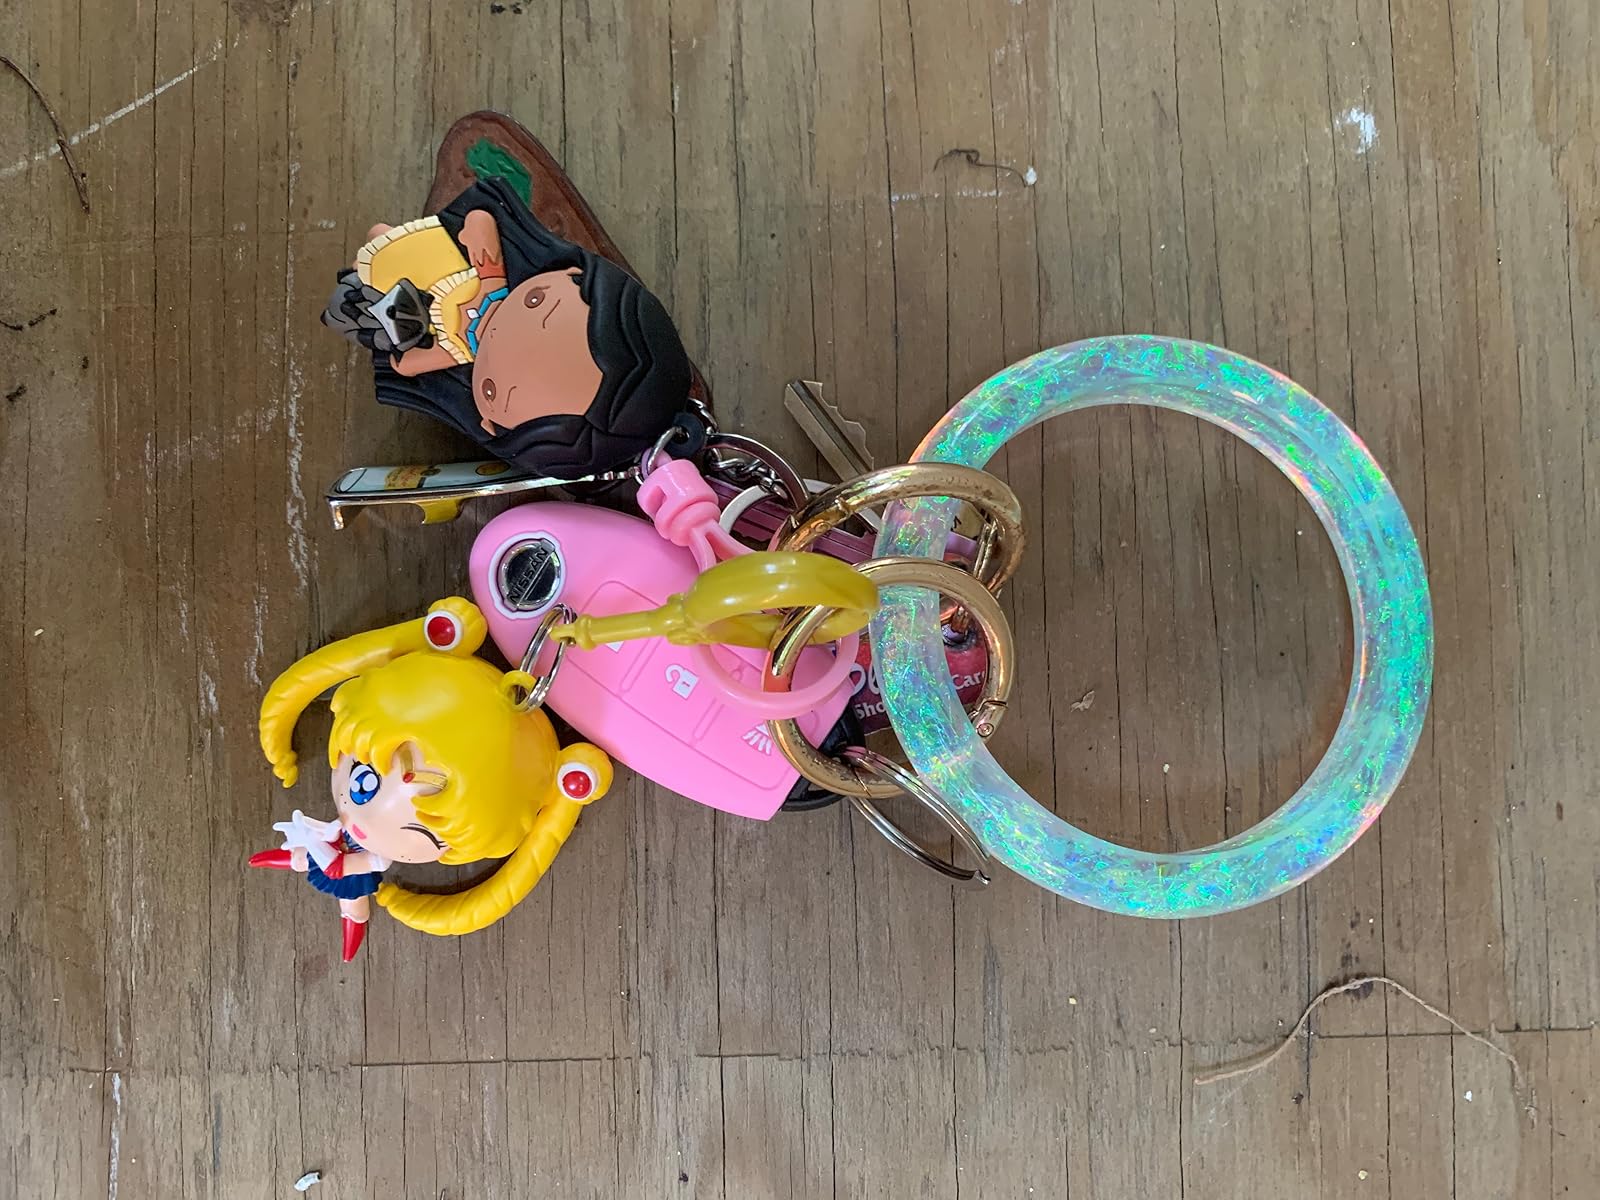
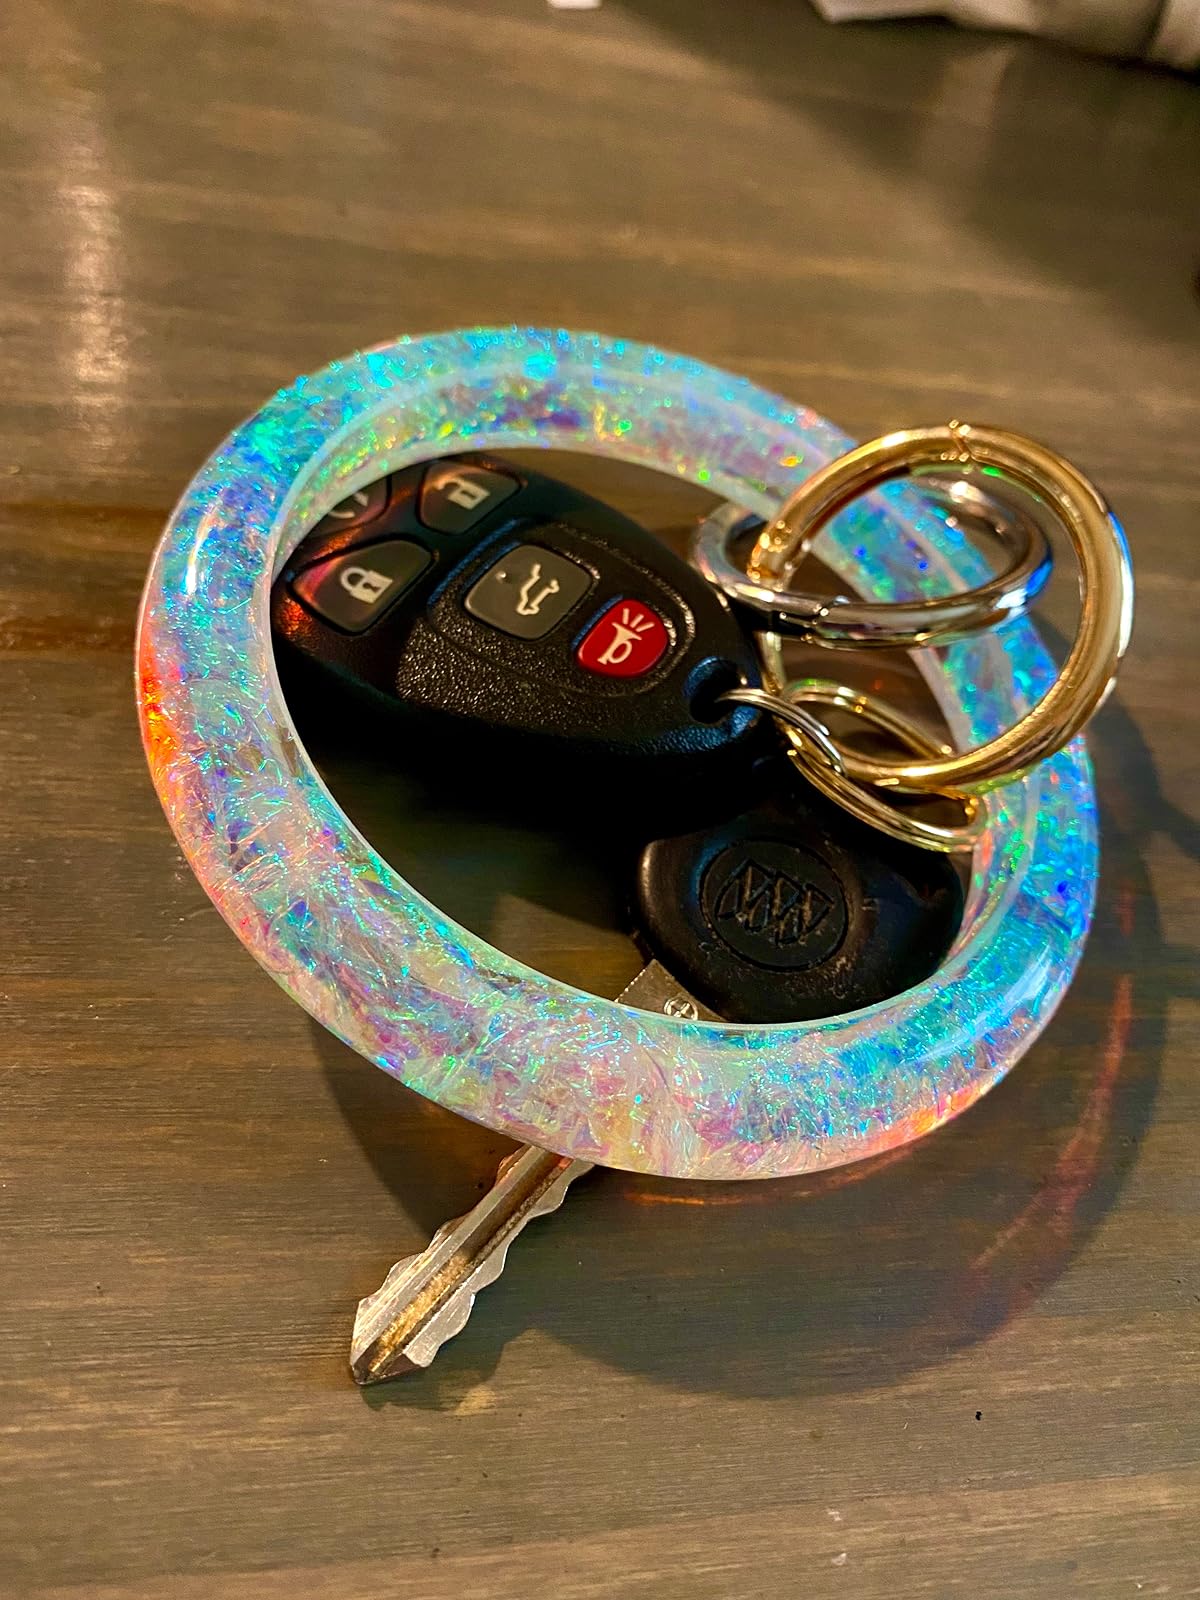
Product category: accessories_keychain
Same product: yes